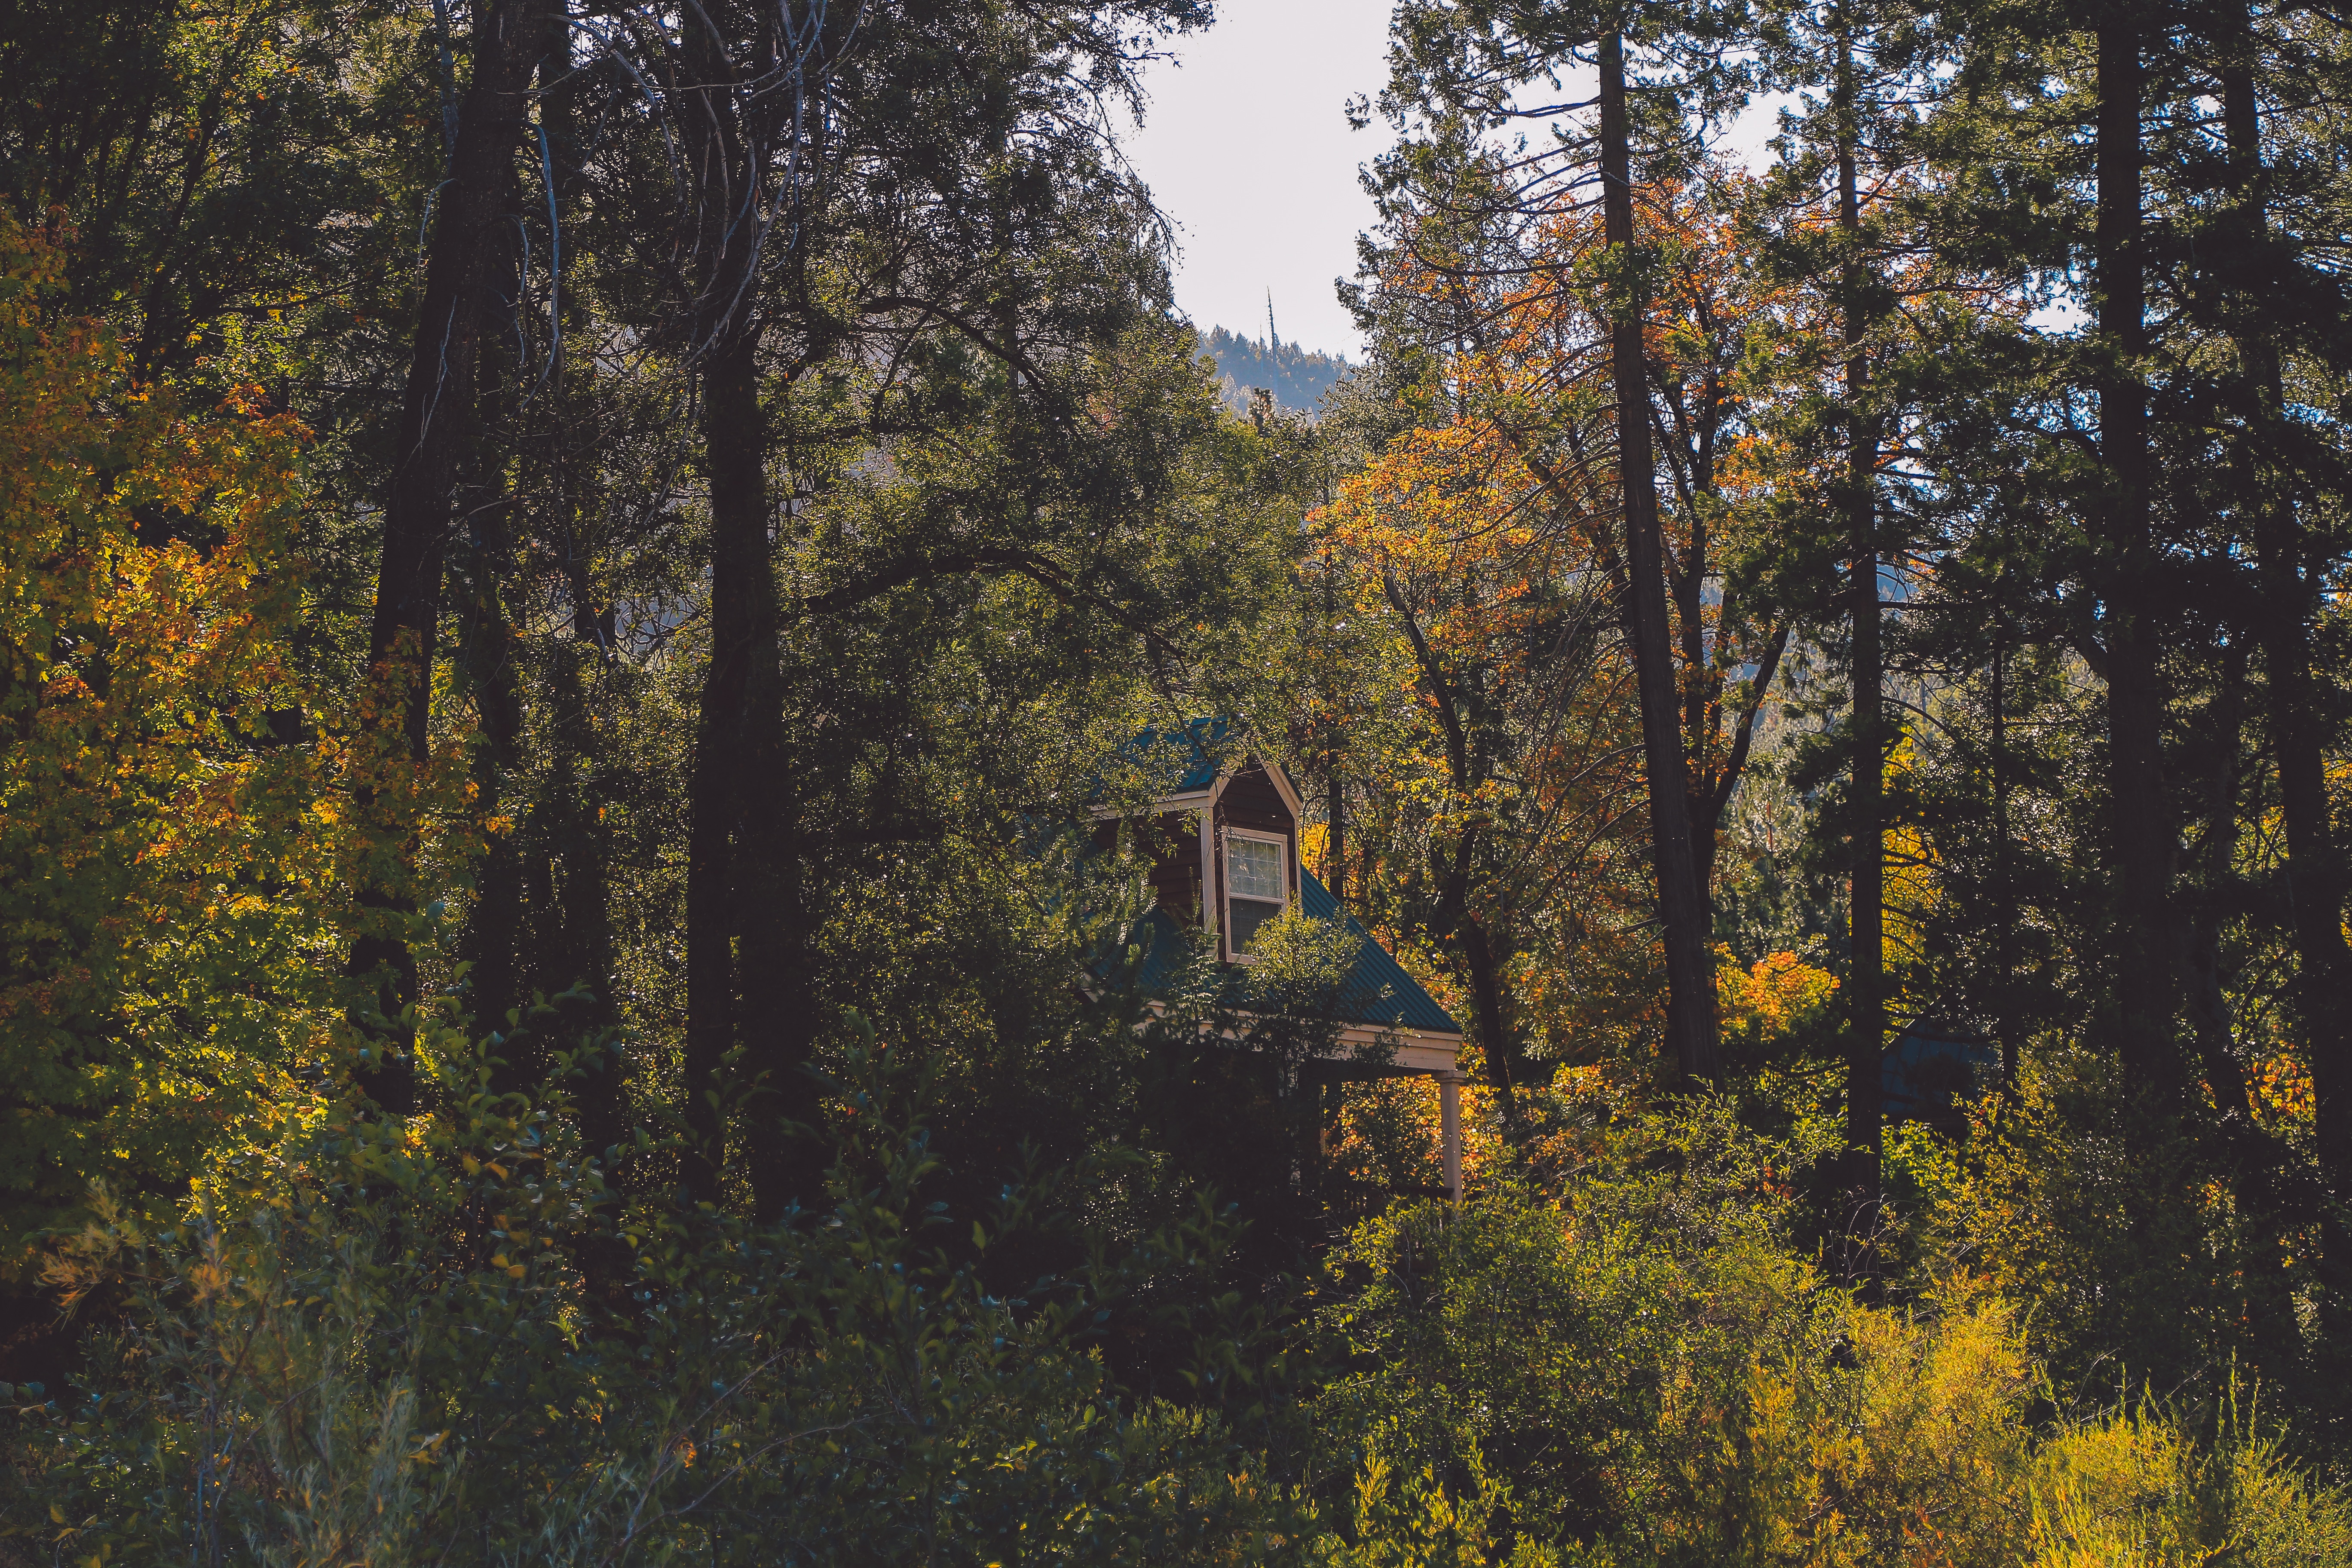
tree, nature, forest, wilderness, trail, sunlight, leaf, autumn, season, deciduous, woodland, habitat, ecosystem, biome, natural environment, woody plant, temperate broadleaf and mixed forest, temperate coniferous forest